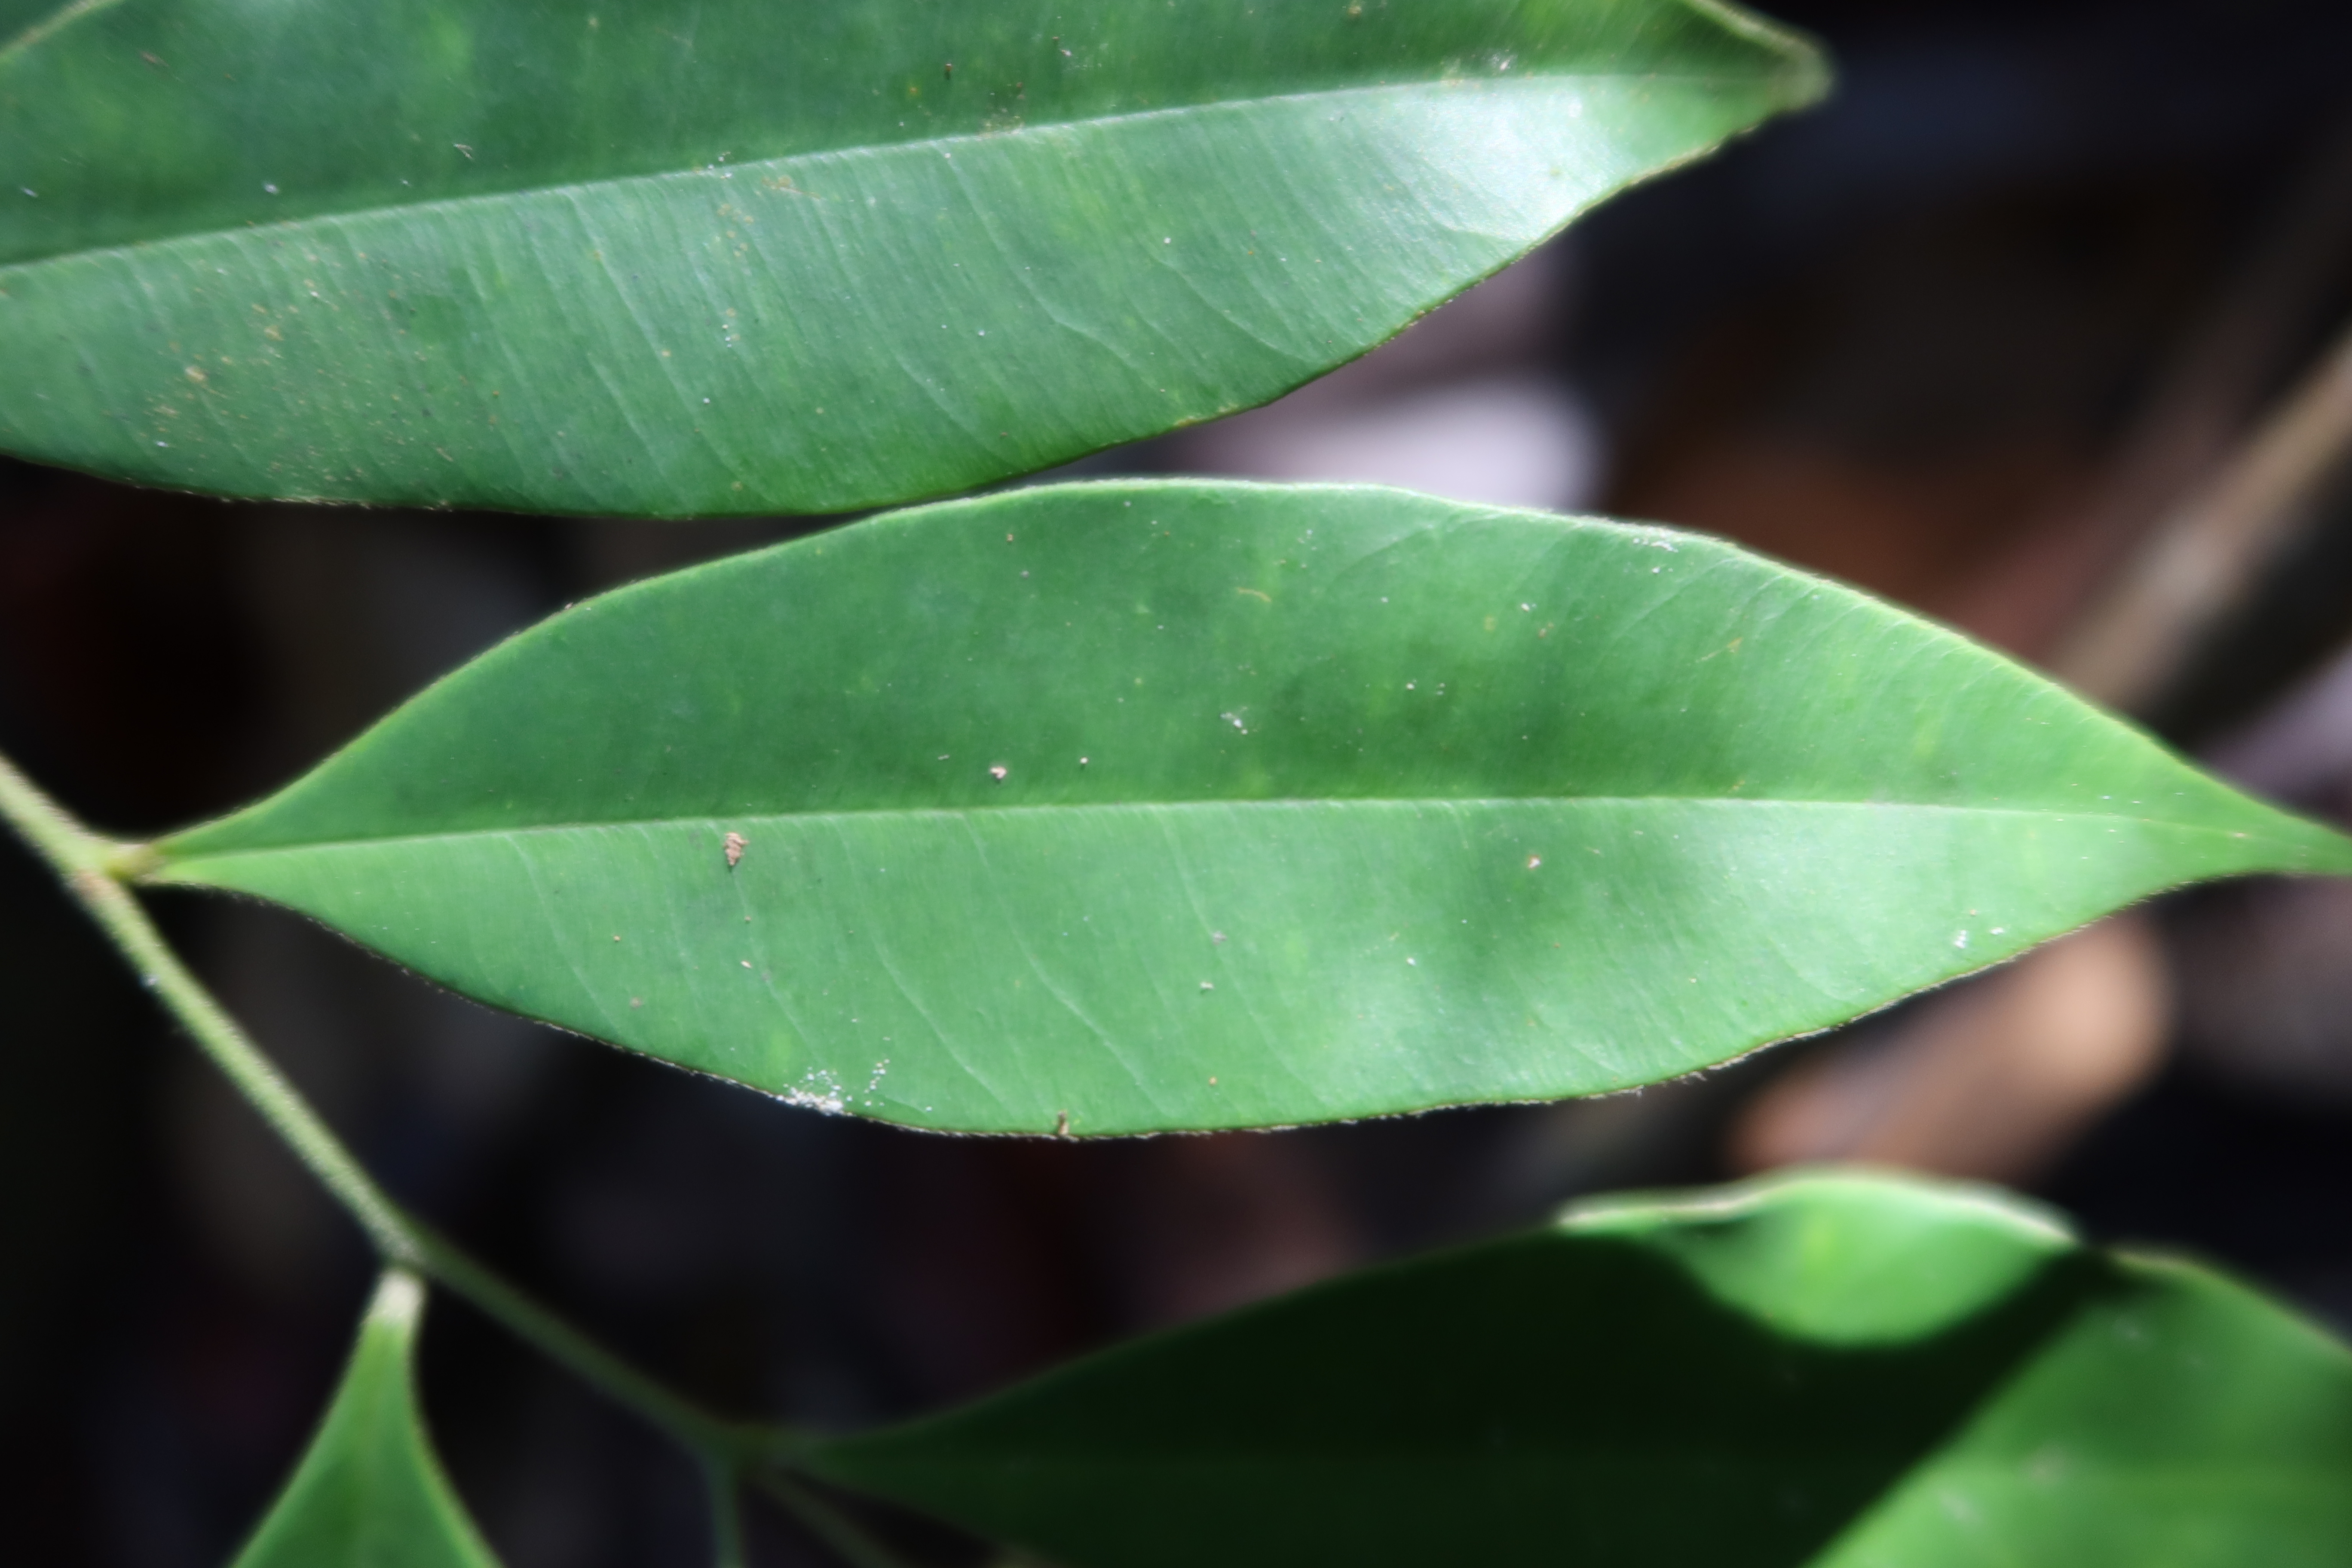
Label: Powdery mildew